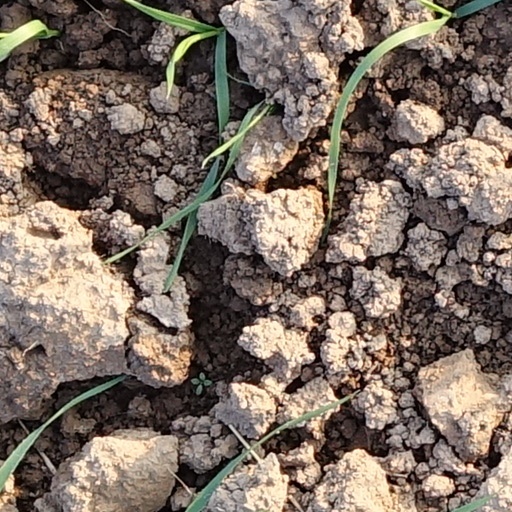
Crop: wheat